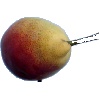
Label: Pear 2